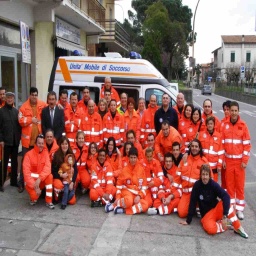
Label: ambulance